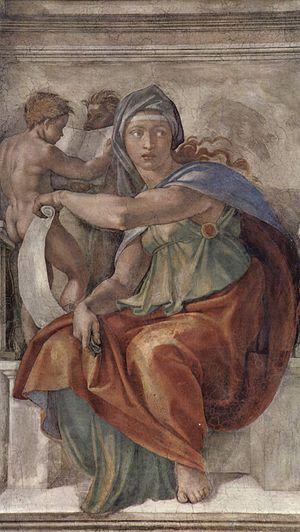
La divination constitue un aspect fondamental de la religion et de la culture de la Grèce antique. L’oracle est la réponse donnée par un dieu à une question personnelle, concernant généralement le futur. De tels oracles ne peuvent être rendus que par certains dieux, dans des lieux précis, sur des sujets déterminés et dans le respect de rites rigoureusement respectés : la prise d'oracle s'apparente à un culte. L'interprétation des réponses du dieu, qui s'exprime de diverses manières, demande parfois un apprentissage et l'oracle nécessite, en général, une interprétation heuristique, il s'agit souvent d'une parole énigmatique, sibylline.